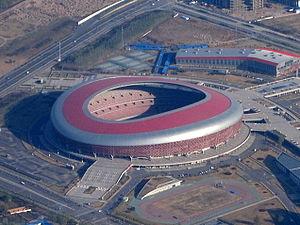
Le Shanxi Sports Centre Stadium est un stade polyvalent situé à Taiyuan en Chine, construit de 2009 à 2011.